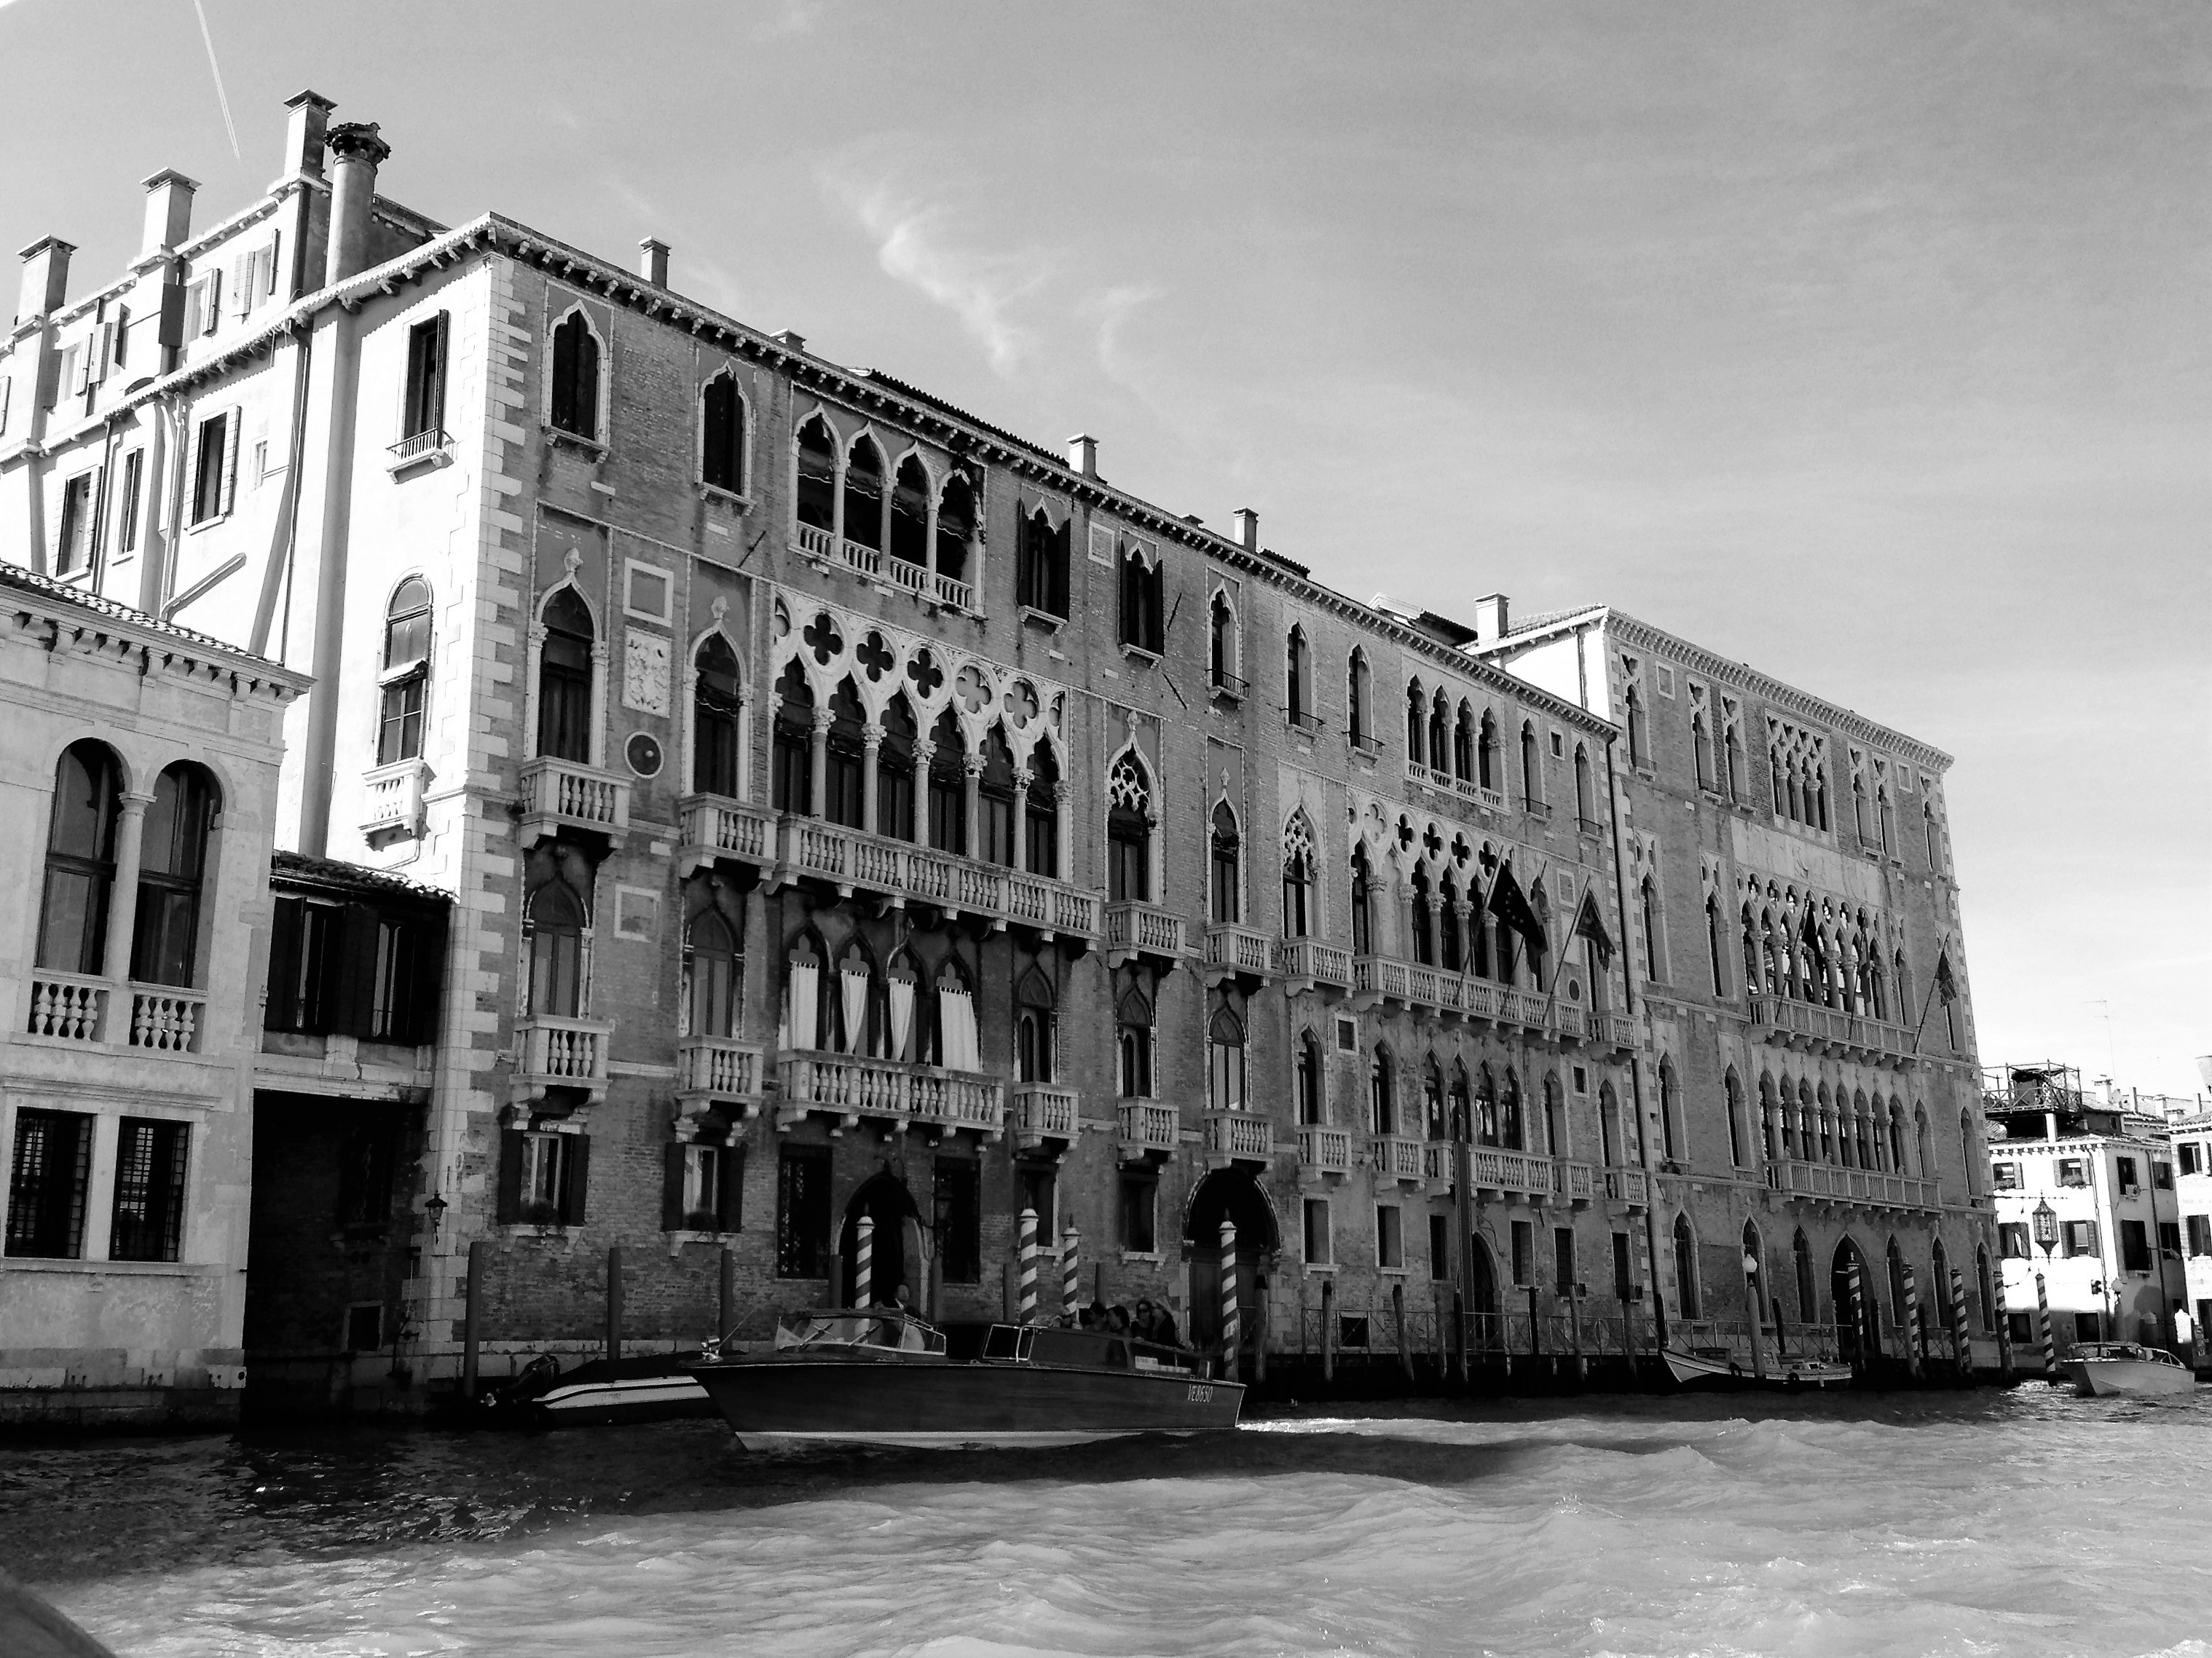
water, black and white, architecture, street, town, city, river, canal, cityscape, balcony, italy, facade, venice, monochrome, waterway, old town, boats, history, channel, gondola, historically, canal grande, urban area, monochrome photography, human settlement